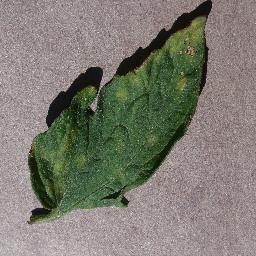
Label: Tomato___Leaf_Mold